Gendōji Station

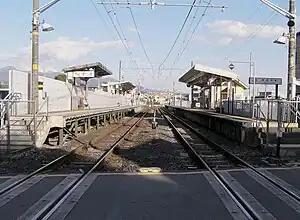
JR Gendōji Station

is a railway station on the Minobu Line of Central Japan Railway Company (JR Central) located in the city of Fujinomiya, Shizuoka Prefecture, Japan.